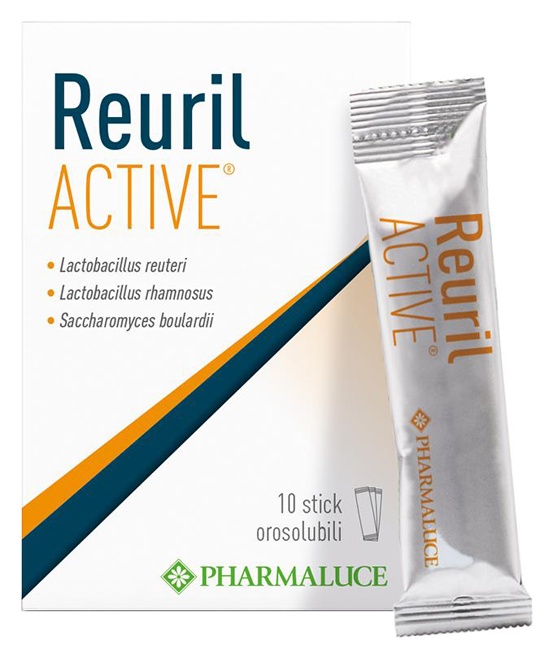
REURIL ACTIVE 10 STICK
Brand: PHARMALUCE SRL
Scheda descrittiva Reuril ACTIVE Descrizione Integratore alimentare a base di fermenti lattici. I fermenti lattici favoriscono l’equilibrio della flora intestinale. Ingredienti BRR 1500: Saccharomyces boulardii CNCM I-3799, Lactobacillus reuteri DSM26866, Lactobacillus rhamnosus SD5217. Senza glutine . Senza lattosio . Modalità d'uso 1 stick orosolubile al giorno, lontano dai pasti. Versare il contenuto direttamente in bocca, eventualmente far seguire un sorso d’acqua. Avvertenze Non superare la dose giornaliera consigliata. Tenere fuori dalla portata dei bambini al di sotto dei 3 anni di età. Gli integratori alimentari non vanno intesi come sostituti di una dieta variata ed equilibrata e di uno stile di vita sano. Conservazione Conservare in luogo fresco e asciutto, a temperatura non superiore a 20 °C. Validità a confezione integra: 18 mesi. Formato Confezione da 10 stick orosolubili
Category: Health & Beauty > Health Care > Fitness & Nutrition > Vitamins & Supplements > Digestive Supplements